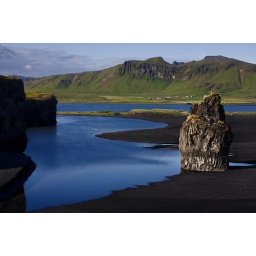
Black sand beach near Vik, Iceland